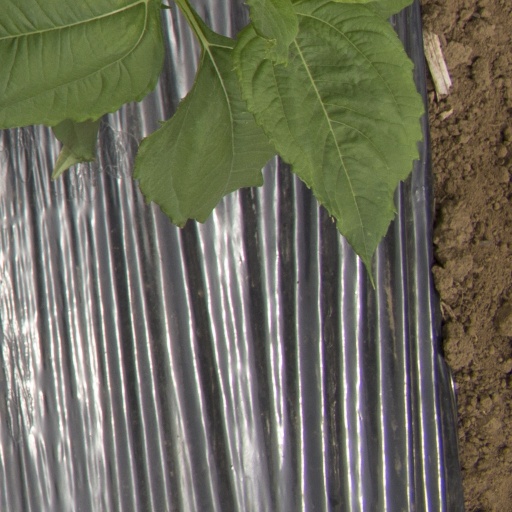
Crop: Jerusalem artichoke